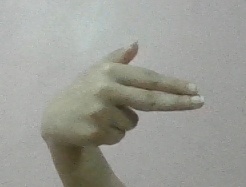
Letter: ghain